Myanmar Standard Time

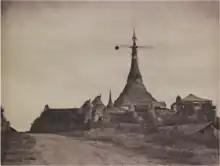
The Alanpya "Signal" Pagoda in Rangoon/Yangon in 1855. The time ball attached to the top of the pagoda by the British is visible.

Myanmar did not have a standard time before the British colonial period. Each region kept its own local mean time, according to the Burmese calendar rules: sunrise, noon, sunset and midnight. The day was divided into eight 3-hour segments called "baho" (ဗဟို), or sixty 24-minute segments called "nayi" (နာရီ). Although the calendar consists of time units down to the millisecond level, the popular usage never extended beyond "baho" and at most "nayi" measurements; a gong was struck every "nayi" while a drum (စည်) and a large bell (ခေါင်းလောင်း) were struck to mark every "baho".